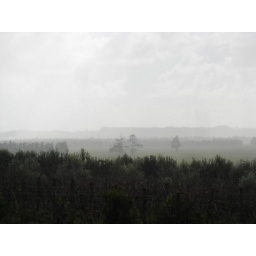
raining cats &amp;amp; dogs and coming down in stair rods, but so far no men...